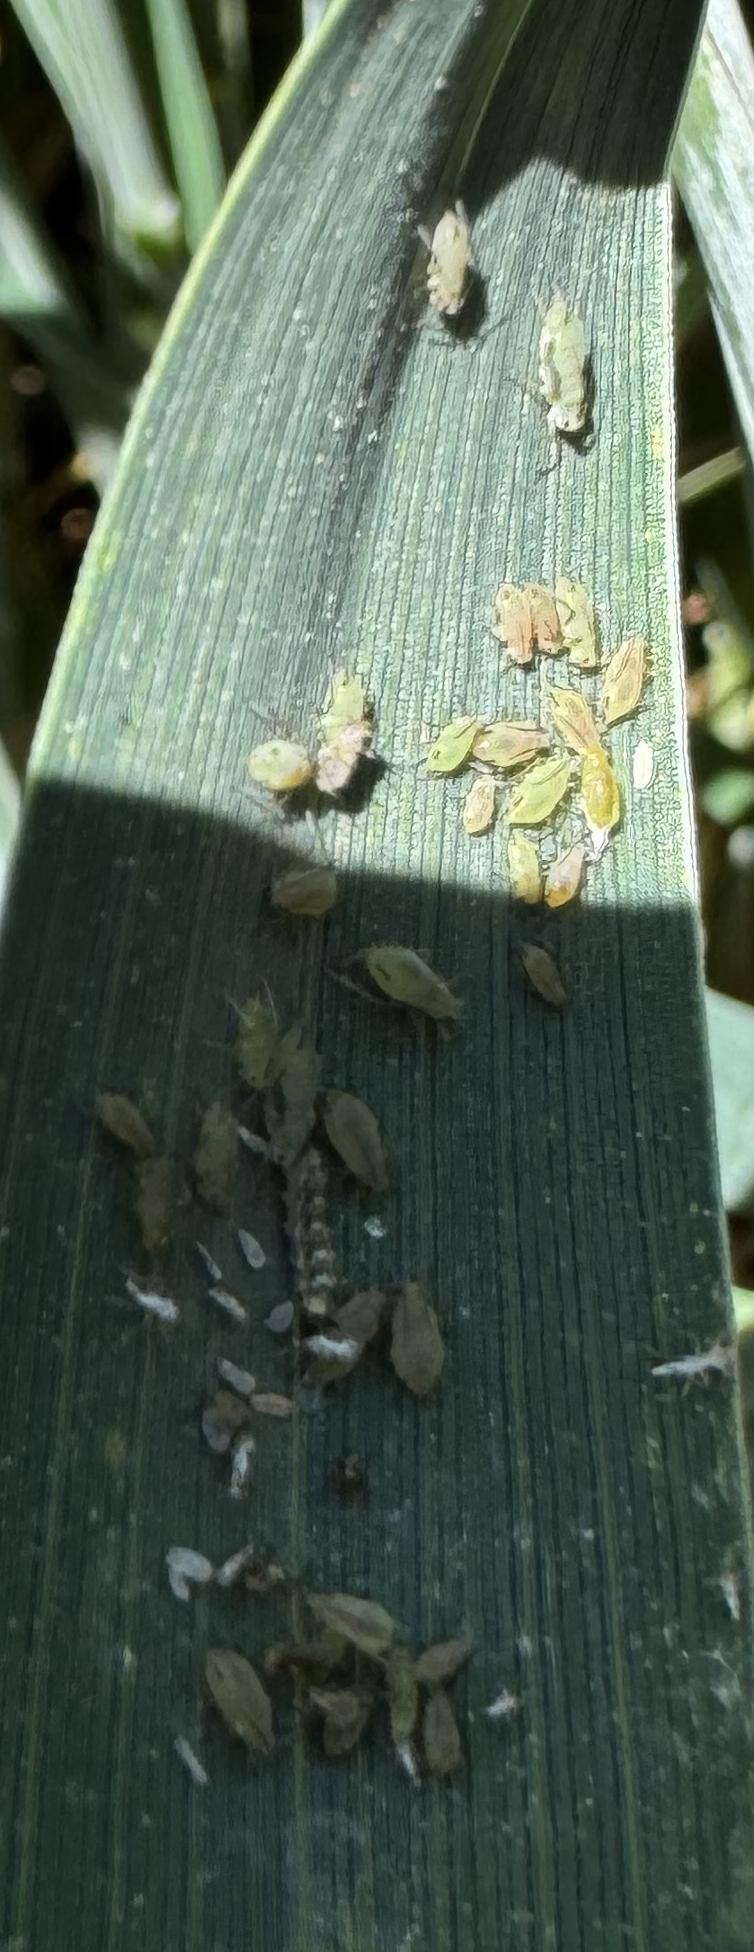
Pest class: english_grain_aphid